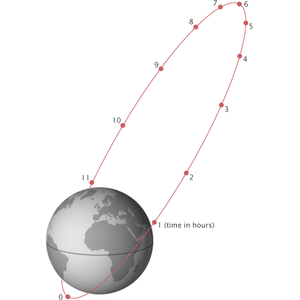
L'orbite de Molnia ou Molniya est une catégorie d'orbites très elliptiques, inclinée à 63,4° par rapport au plan de l'équateur et d'une période de 12 heures. Son apogée est proche de 40 000 km et son périgée proche de 1 000 km. Un satellite placé sur cette orbite passe la plupart de son temps au-dessus de la zone d'activité utile pour laquelle il a été conçu, un phénomène appelé angle de saturation d'apogée. Par rapport à une orbite géostationnaire, l'orbite de Molnia présente l'avantage de pouvoir couvrir les latitudes hautes en choisissant une inclinaison orbitale appropriée. Mais à chaque orbite le satellite traverse les ceintures de Van Allen nocives pour son électronique et la couverture n'est pas permanente ce qui impose la mise en orbite d'au moins deux satellites pour couvrir une zone donnée. Les orbites de Molnia ne sont pas limitées aux orbites terrestres mais peuvent être appliquées à tout astre pour lequel les variations séculaires de la longitude du nœud ascendant et de l'argument du périgée en raison de l'aplatissement de l'astre ont des effets dominants sur le satellite.